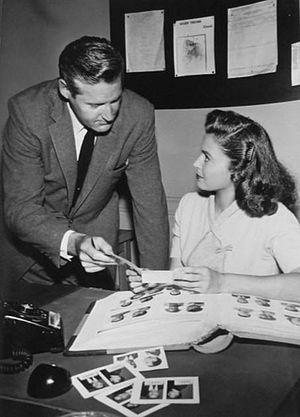
Marshall Reed est un acteur et producteur de cinéma américain, né le 28 mai 1917 à Englewood, Colorado, mort le 15 avril 1980 à Los Angeles.